Wynn Las Vegas

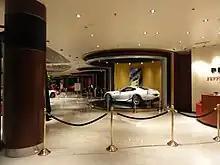
Ferrari and Maserati dealership

By the end of 2004, Wynn had tentative plans to eventually redevelop the golf course as a mixed-use project revolving around a man-made lake. The project could include hotels, gaming space, and residences, similar to MGM's CityCenter. In 2014, Wynn said he would never redevelop the golf course. He later changed his position and announced new plans for the site in 2016, in the form of Wynn Paradise Park. The project would cost up to $1.6 billion, and would include a hotel and small casino overlooking a lagoon, where guests could take part in various water activities. It would also include a white sand beach and boardwalk. Wynn found the site too valuable to leave undeveloped.